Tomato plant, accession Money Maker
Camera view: tilt-top (135 deg); turntable rotation: 300 degrees
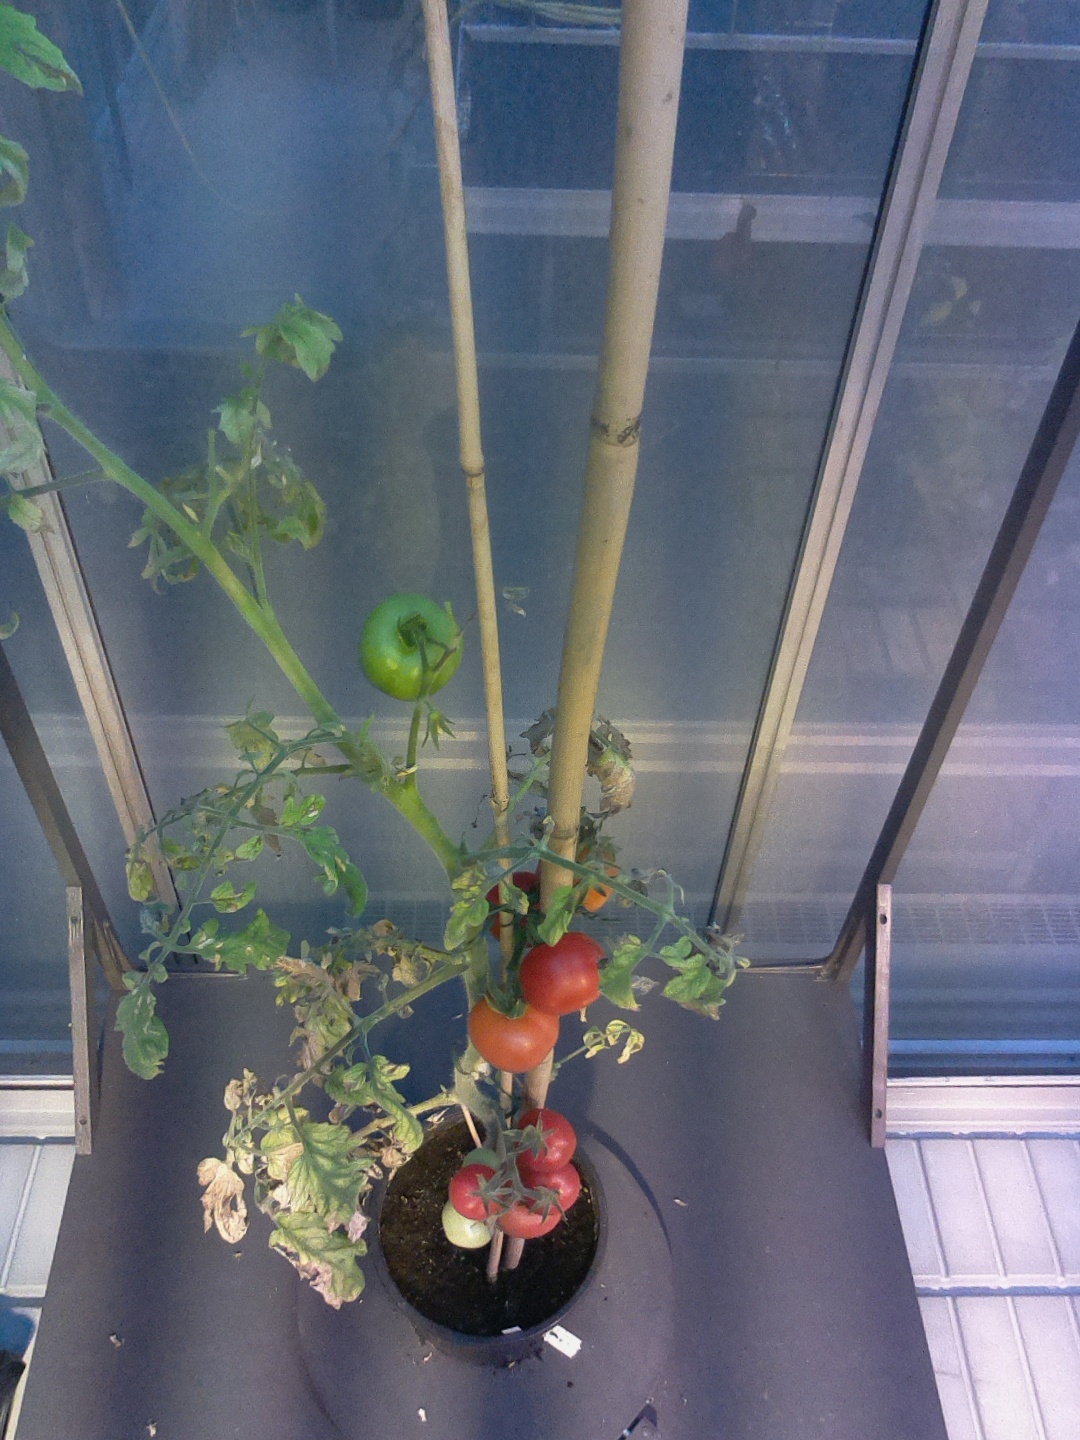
BBCH growth stage 89: 90%-100% of fruits show typical fully ripe color